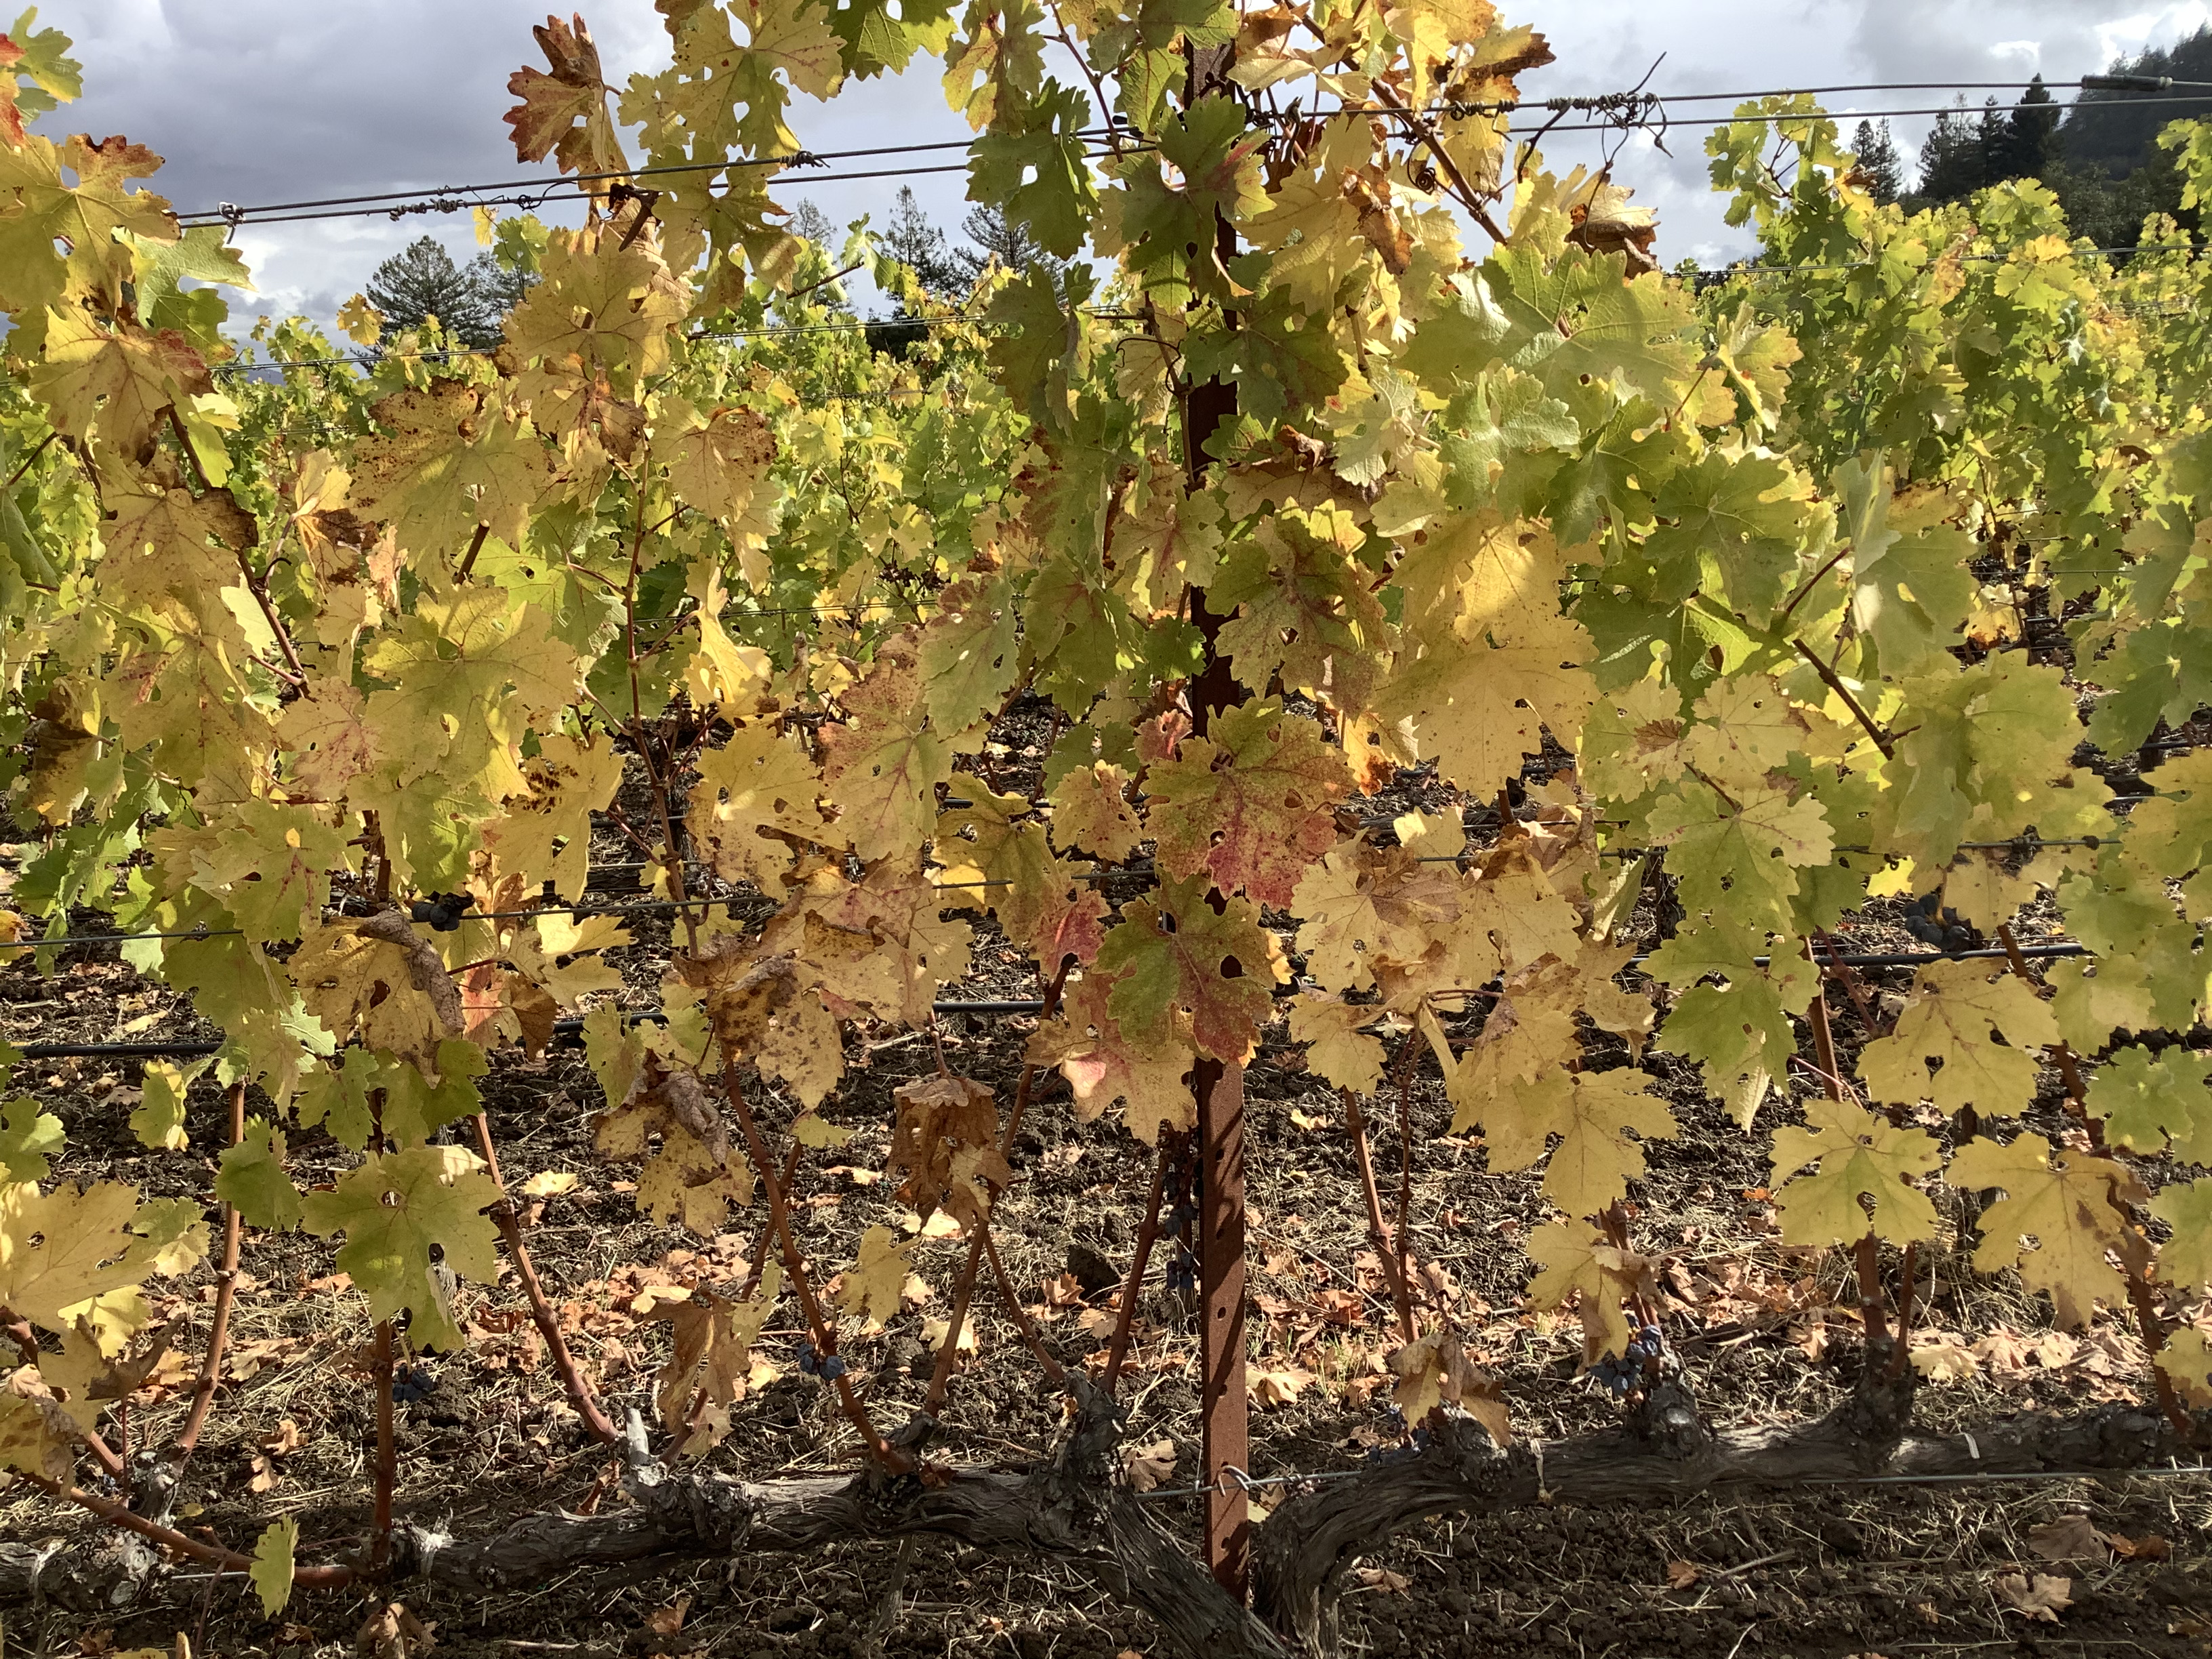
Label: Other Red